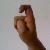
The image shows a hand gesture representing the letter 'X' in Indian Sign Language.